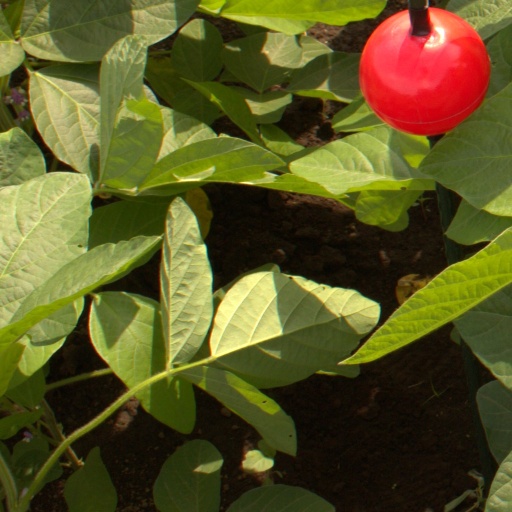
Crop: soybean